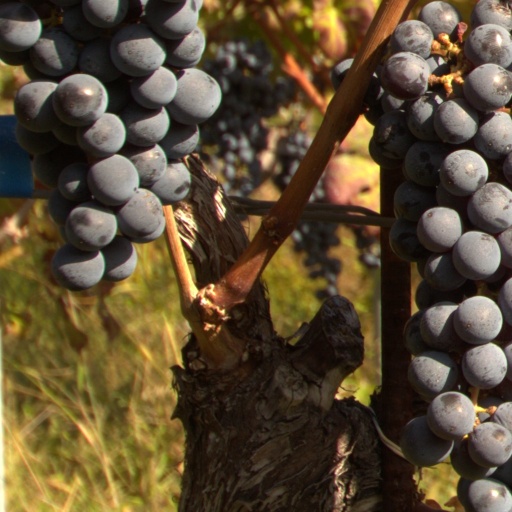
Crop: grape